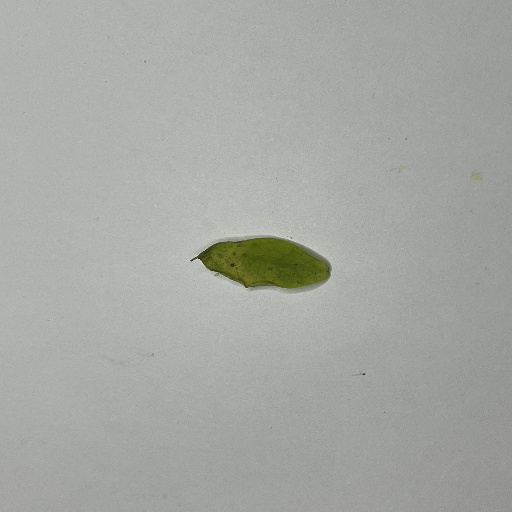
Species: Sojina
Leaf condition: Bacterial Spot